Fratton Park

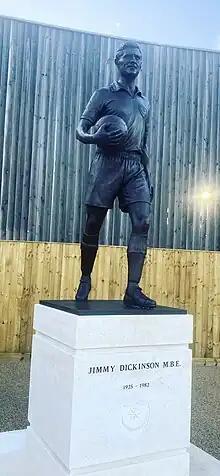
Jimmy Dickinson statue.

At the west end of Fratton Park is the 'Fratton End', so-named as it is the nearest stand to Fratton railway station. In its early history, the west end stand was commonly known as The (Fratton) Railway End.